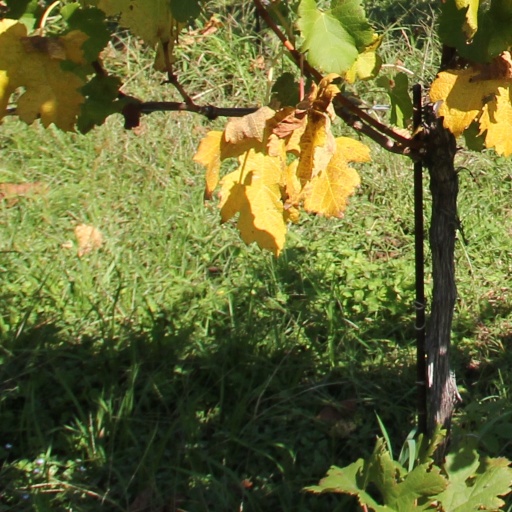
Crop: grape